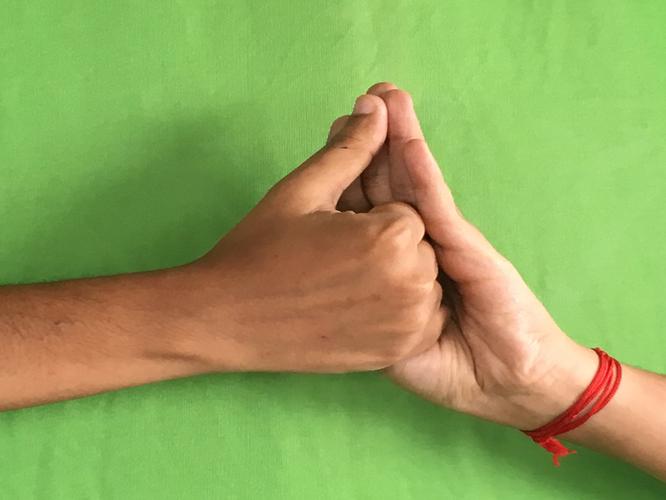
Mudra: Shanka
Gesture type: double_hand